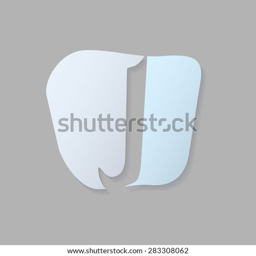
abstract icon based on the letter j